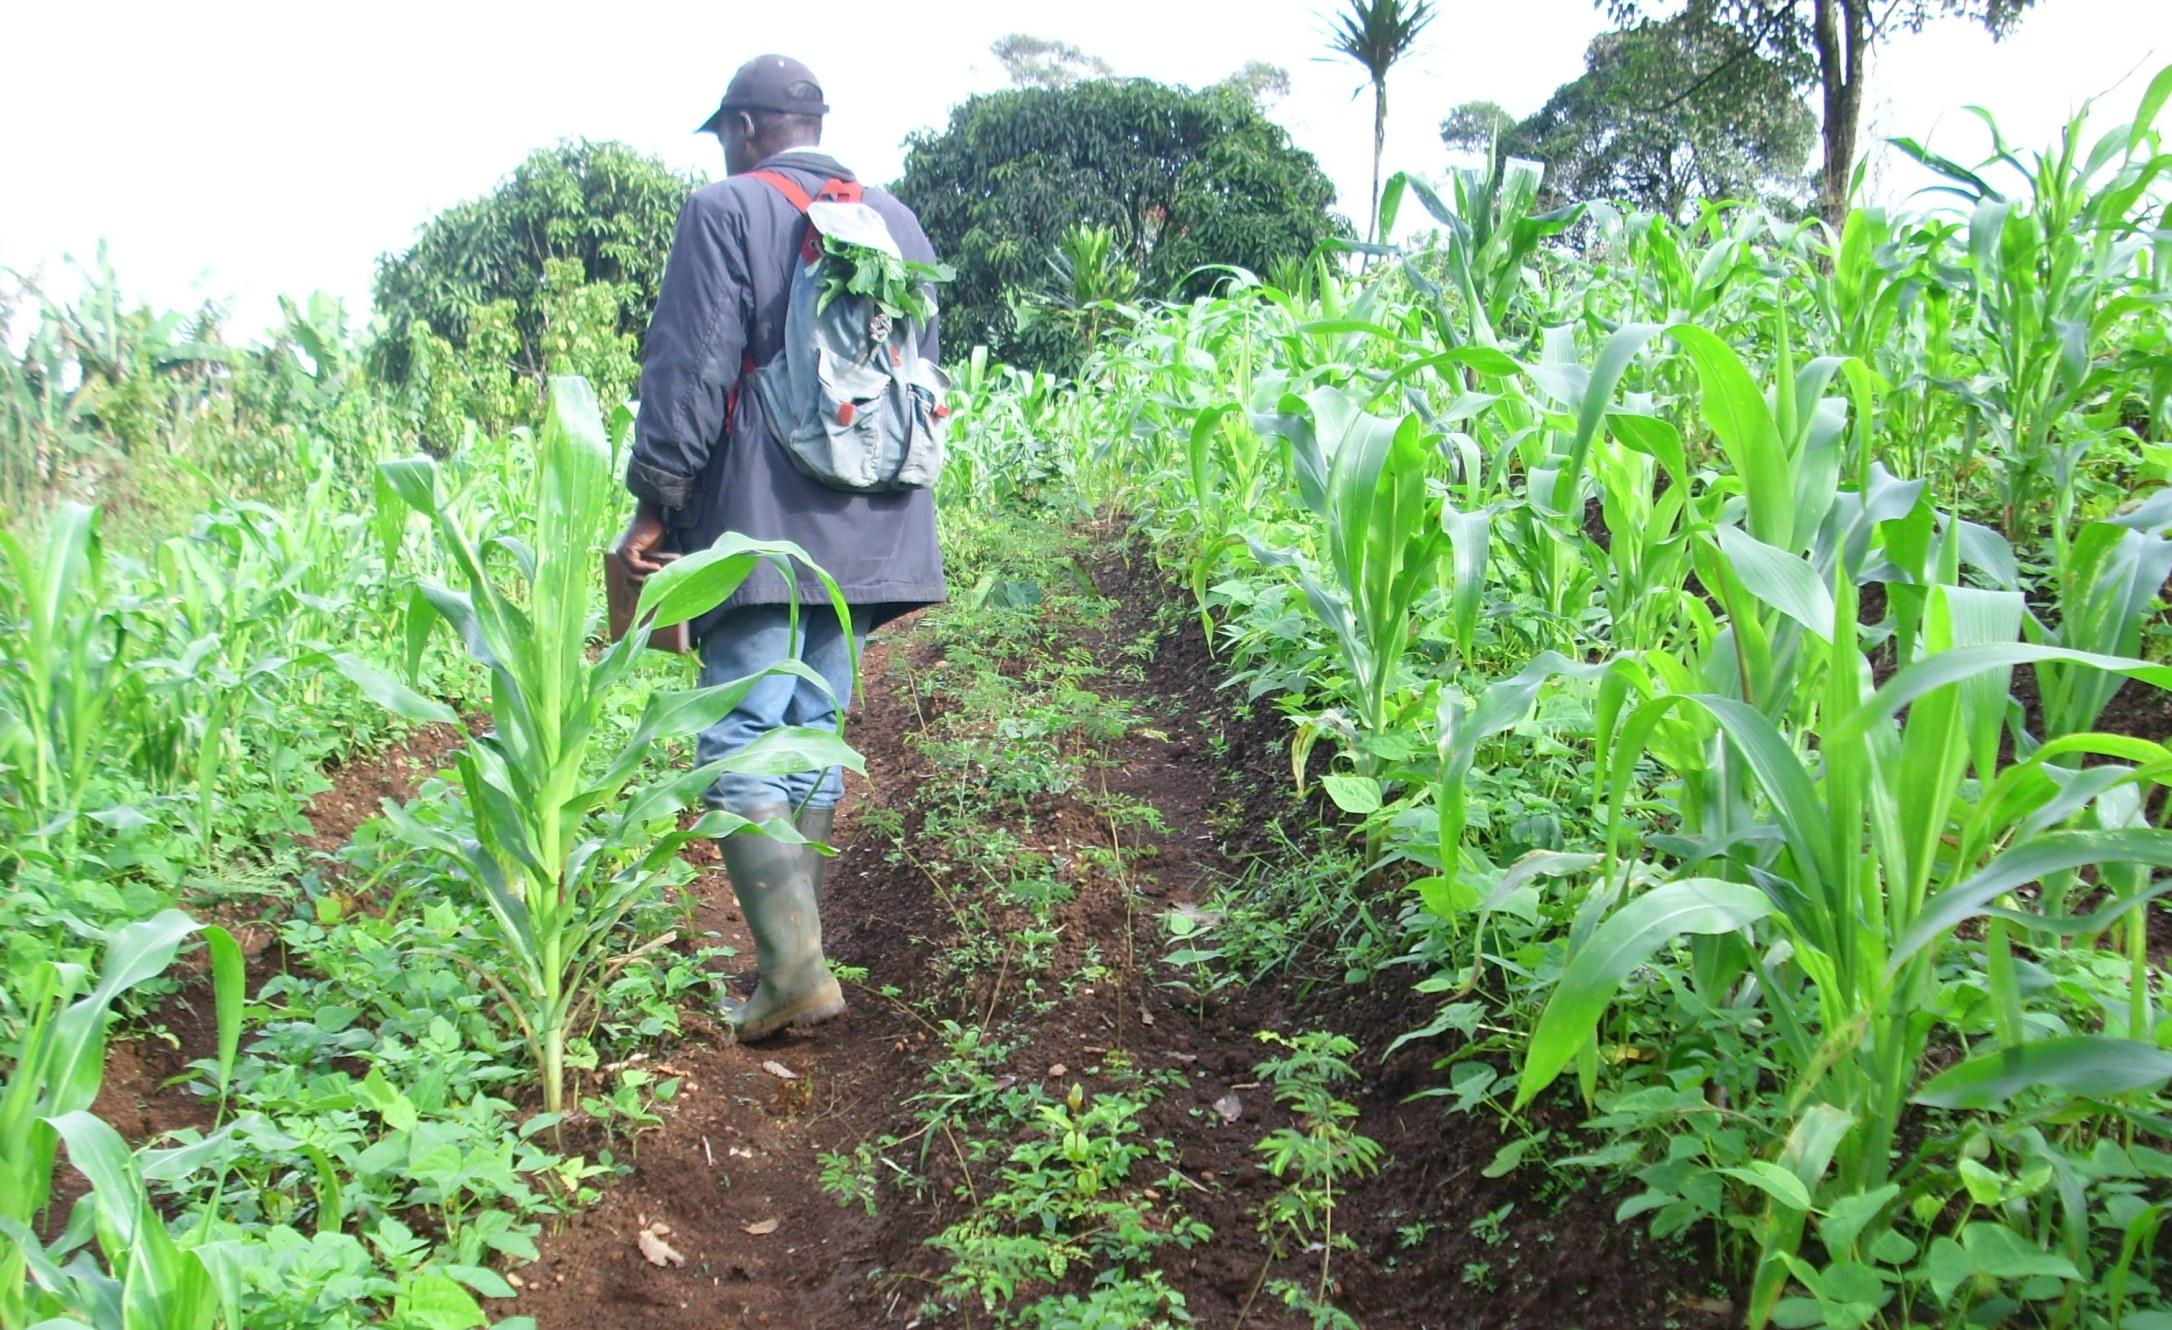
Moja kati ya wafanyakazi katika kiwanda kinachojishughulisha na shughuli ya kulima kilimo cha kibiashara cha zao hilo la mahindi, akiendelea kukagua na kuangalia ukuaji wa mazao hayo shambani ili kuangalia namna ya kupata mazao mengi yatayofanikisha kampuni hiyo.